Payatas

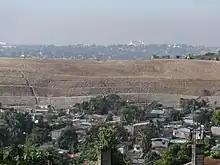
The Payatas dumpsite in 2017, at the time of its permanent closure.

Payatas is known for its former dumpsite, which closed in 2010. A landslide in the area led to the national legislation that banned open-ground dump sites in the Philippines. A more regulated dumping ground was established adjacent to the old landfill in 2011; the site closed in 2017.